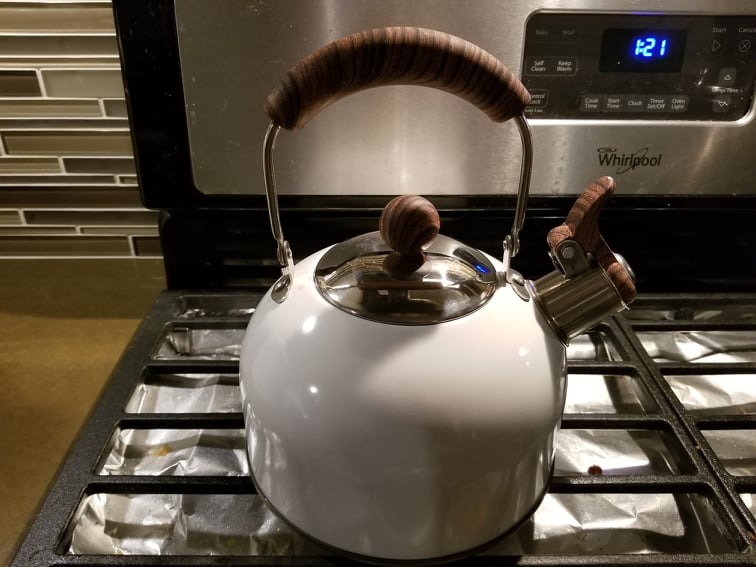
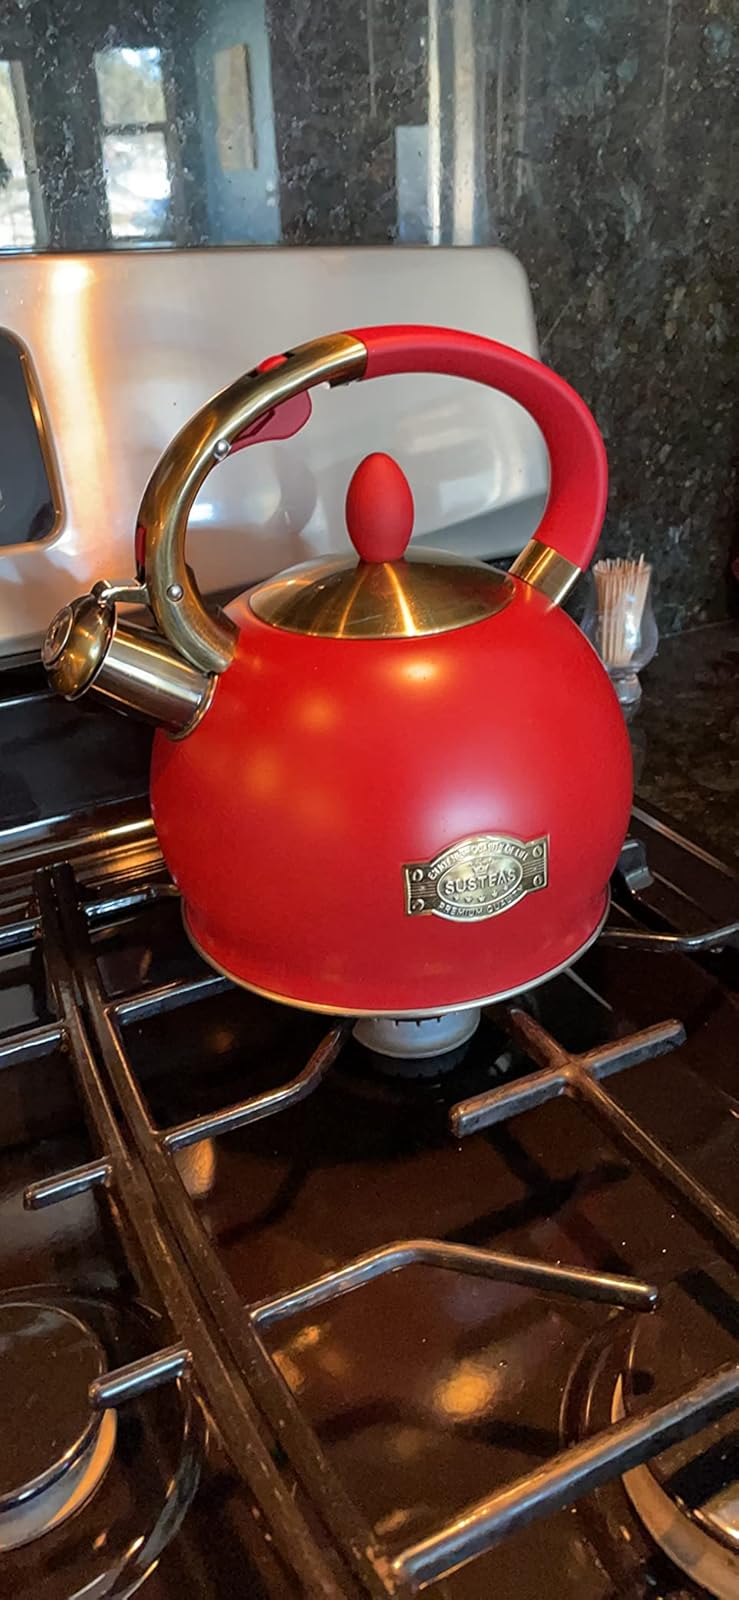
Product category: items_kettle
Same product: no